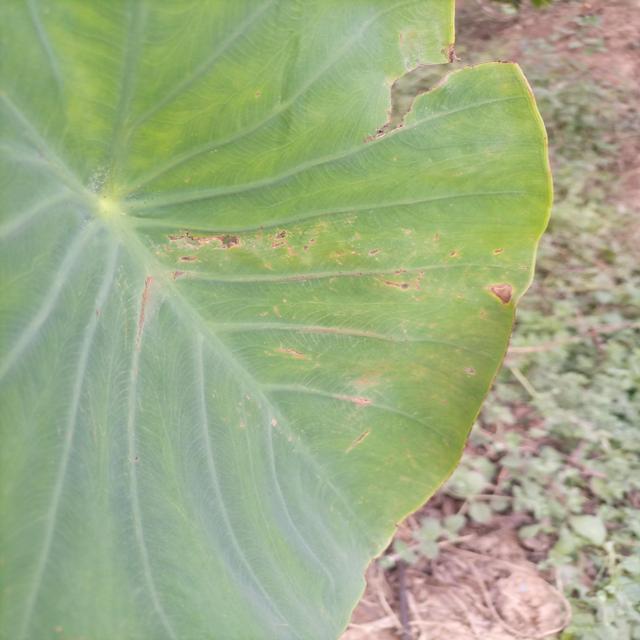
Label: Early_Blight